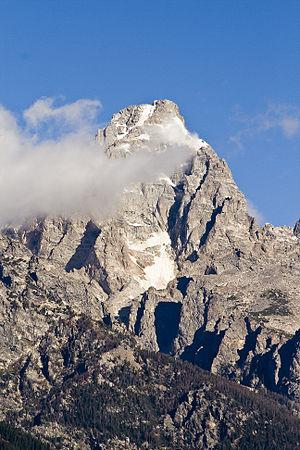
Grand Teton depuis le sud-est, parc national Grand Teton, Wyoming, États-Unis
Grand Teton est une montagne située dans le parc national de Grand Teton dans le nord-ouest du Wyoming aux États-Unis. Du haut de ses 4 197 mètres, elle est le point culminant du parc national ainsi que celui du massif de Teton Range. Il s'agit de la seconde plus haute montagne du Wyoming.